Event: Nepal Earthquake
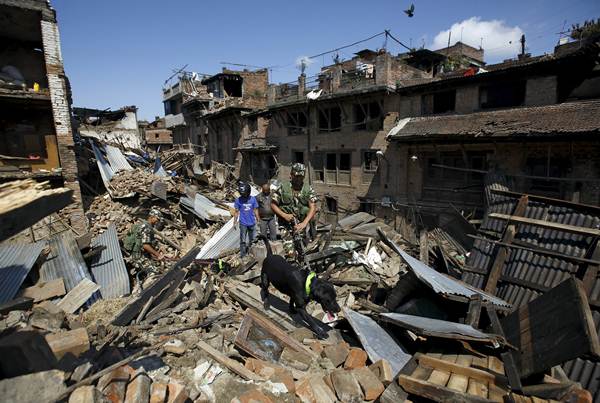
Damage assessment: damage